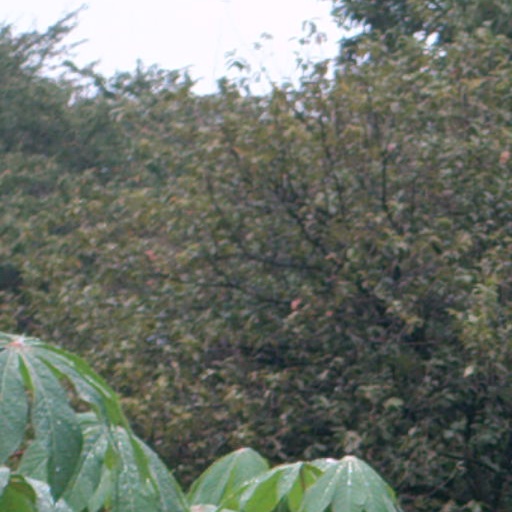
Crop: cassava